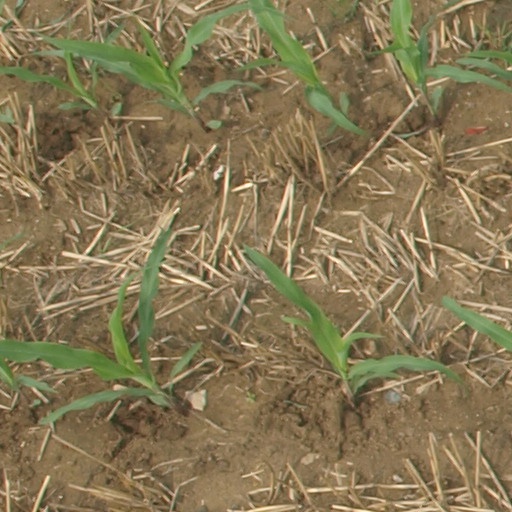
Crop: maize; corn